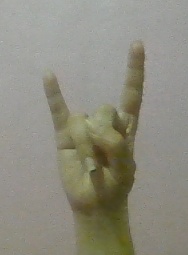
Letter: la